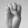
ASL letter: E